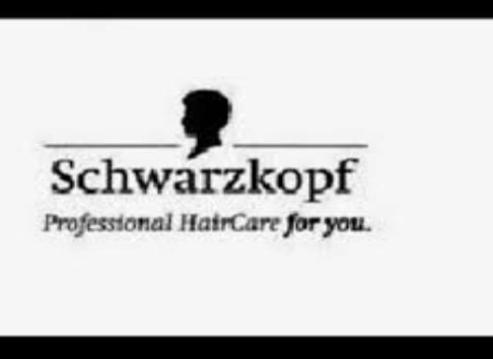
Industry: Necessities